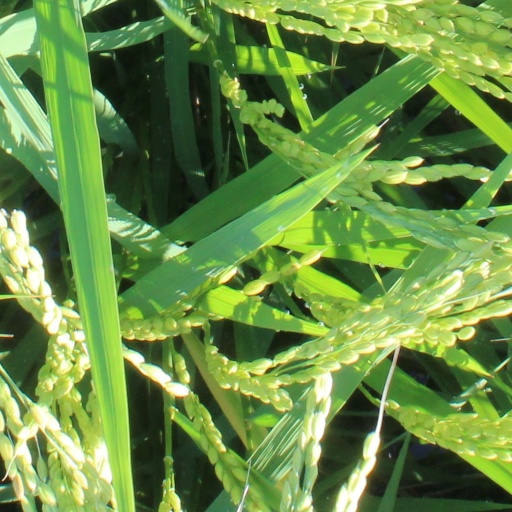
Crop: rice